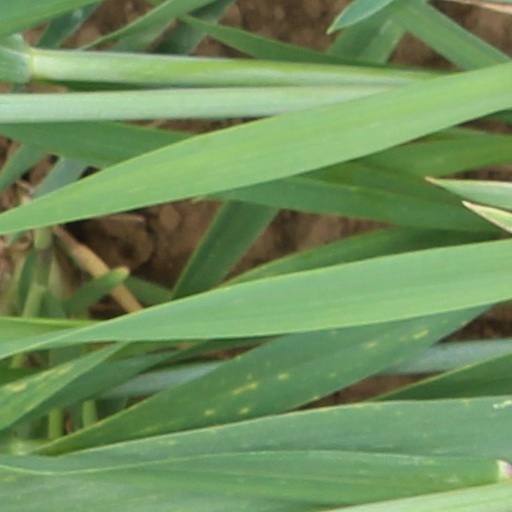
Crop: wheat